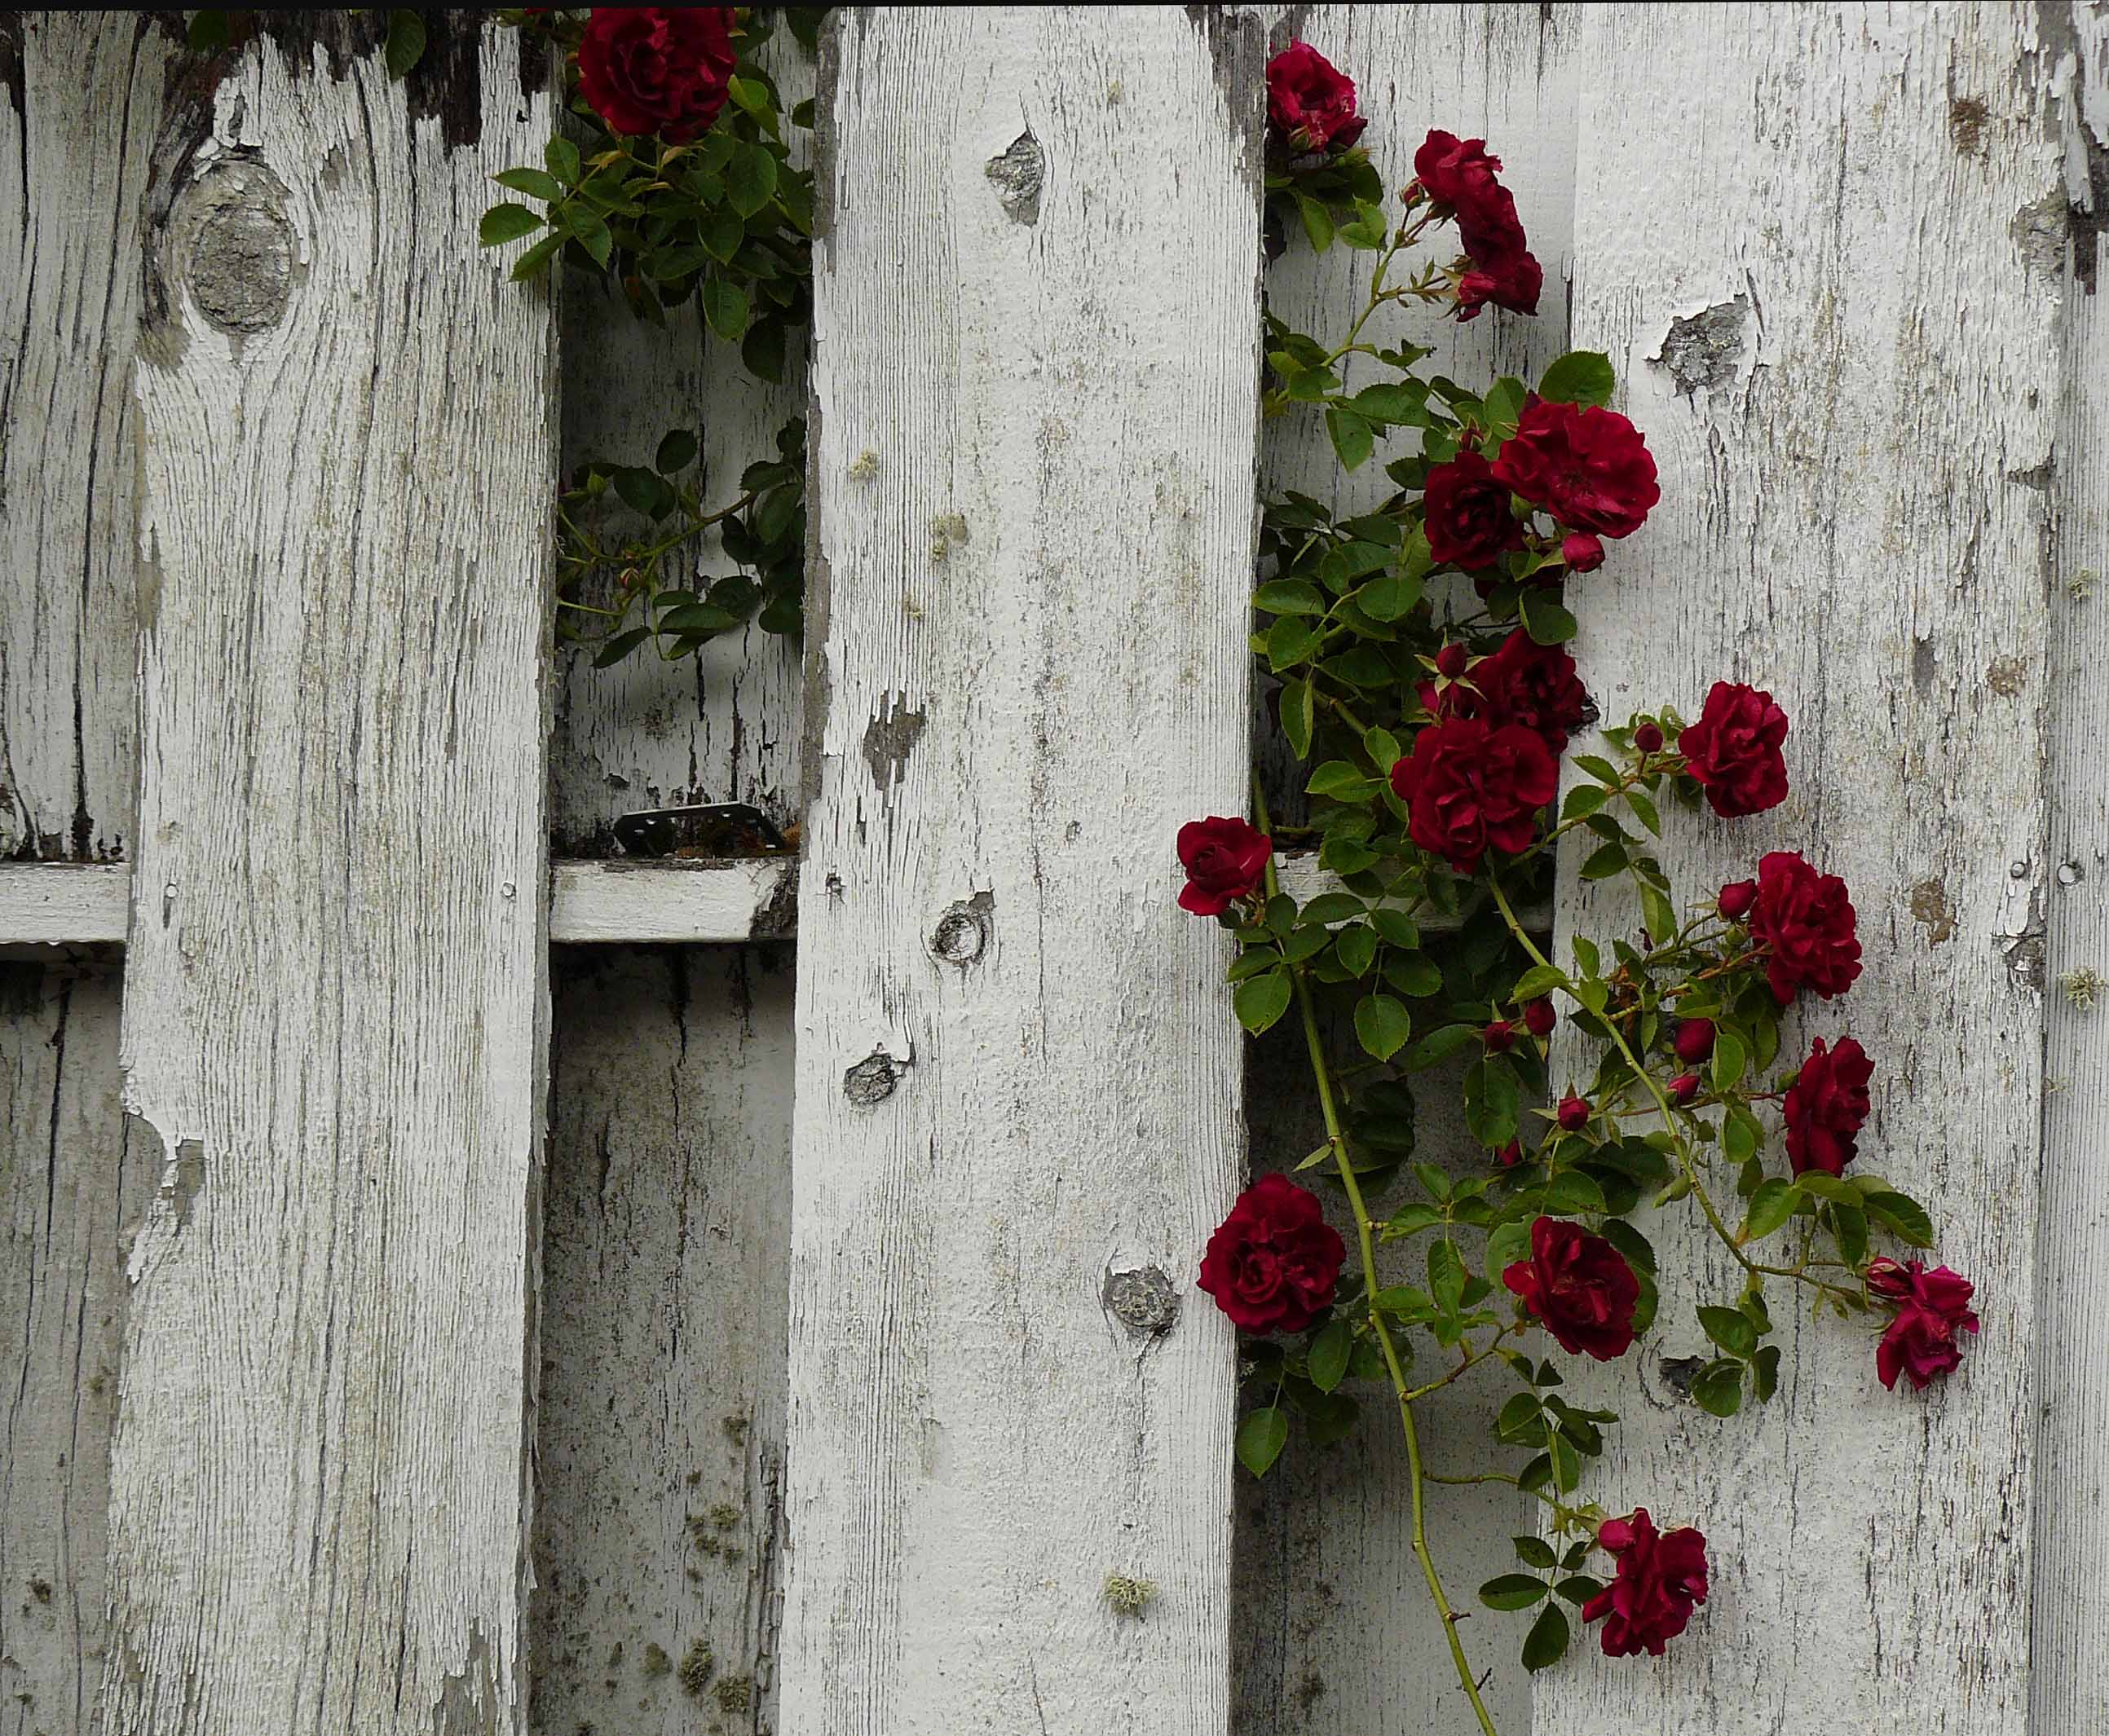
plant, leaf, flower, window, wall, red, ivy, flora, floristry, flowering plant, land plant